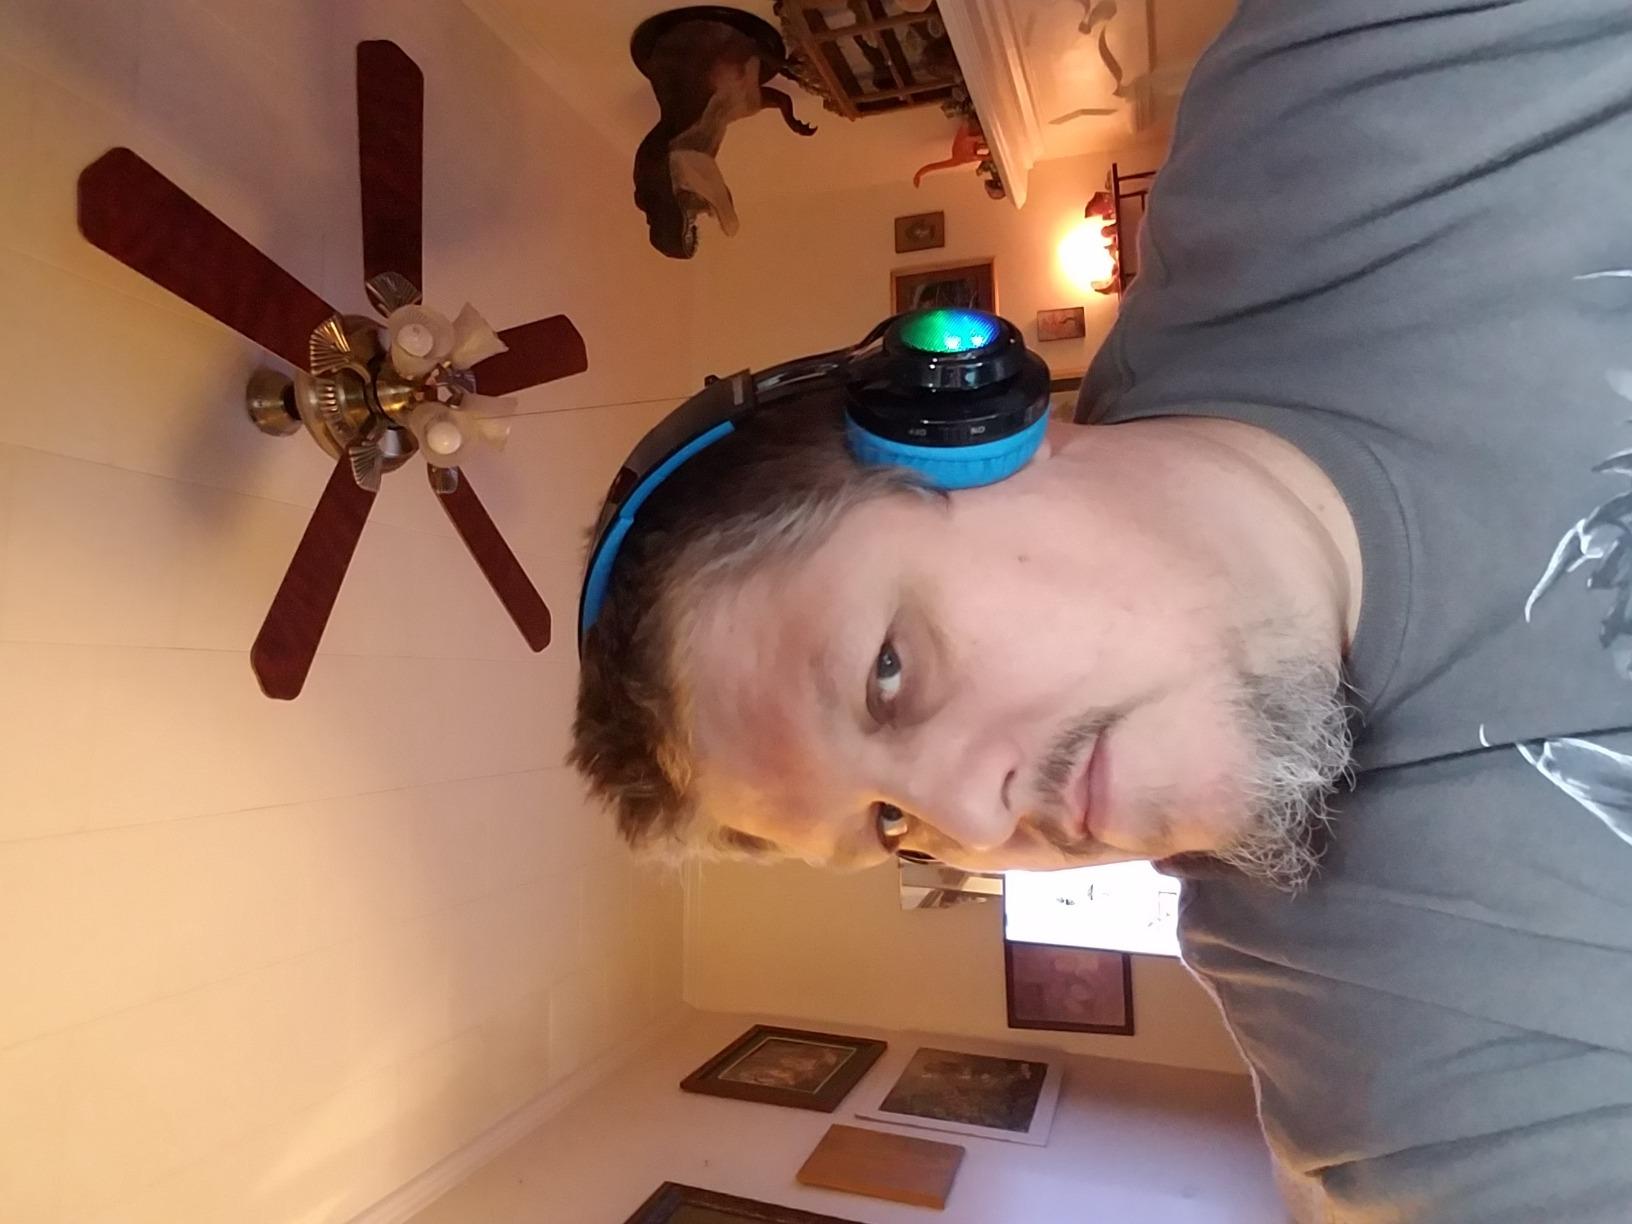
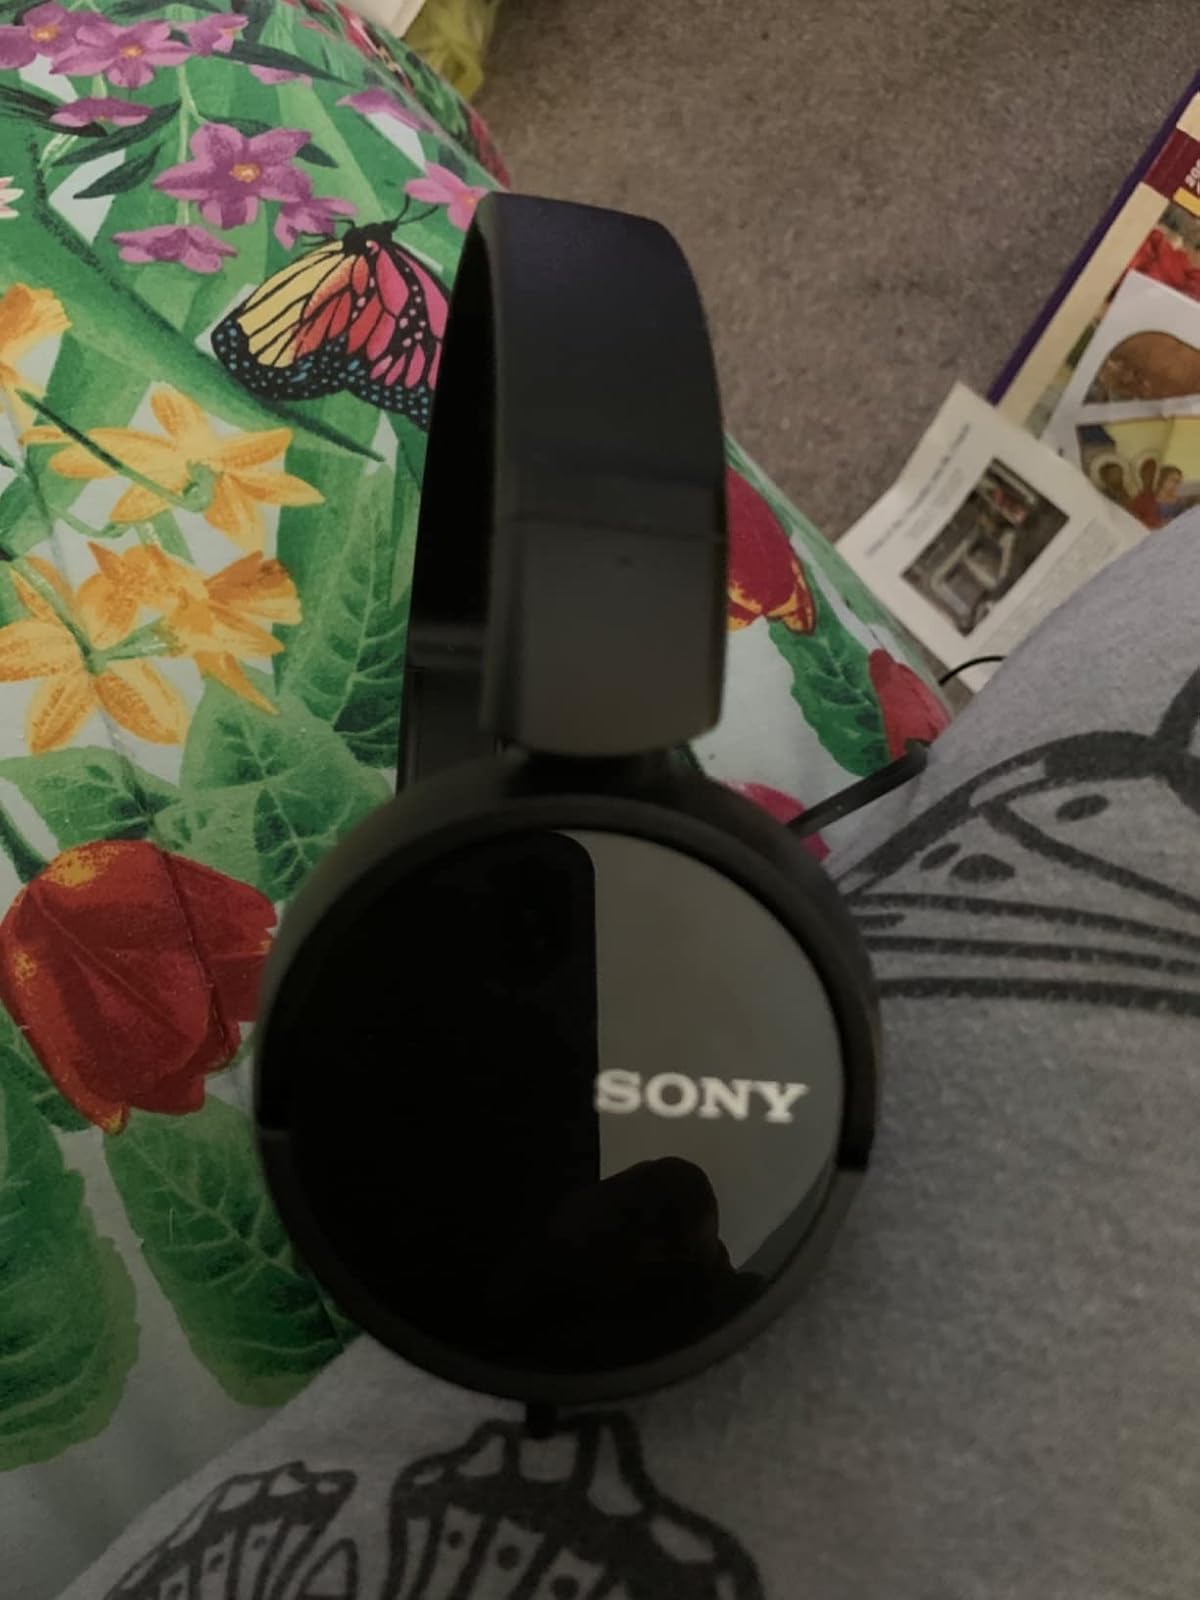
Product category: headphones
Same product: no